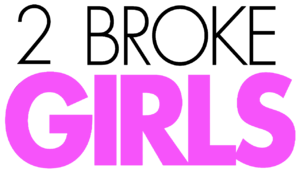
Logo original utilisé pour la promotion de la série télévisée 2 Broke Girls
Cet article présente le guide des épisodes de la troisième saison de la série télévisée américaine 2 Broke Girls.
Cet article présente le guide des épisodes de la deuxième saison de la série télévisée américaine 2 Broke Girls.
Cet article présente le guide des épisodes de la cinquième saison de la série télévisée américaine 2 Broke Girls.